Sam Simmons (comedian)

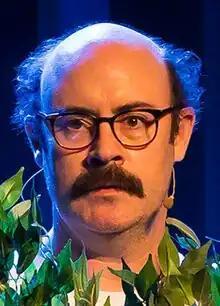
Sam Simmons at Crap Comedy Festival, Oslo

Sam Simmons (born ) is an Australian comedian, actor, and radio and TV presenter. He has toured extensively with his stand-up shows, as well as many appearances on TV in Australia, the US, and the UK. He has won and been nominated for many awards, and won the Helpmann Award for Best Comedy Performer in 2014.